Charles Guernier

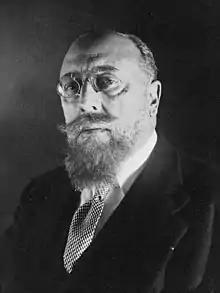
Guernier in 1933

He was deputy for Ille-et-Vilaine from 1906 to 1924 and from 1928 to 1942.